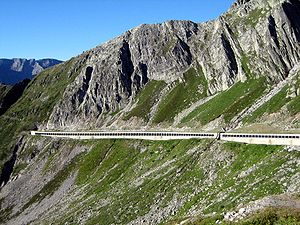
Skt. Gotthard-passet / Galleri
Skt. Gotthard-passet eller Gotthard-passet er en af de vigtigste overgange i Alperne. Med en position omtrent midt i bjergkæden forbinder passet Europa nord og syd for Alperne, nærmere bestemt Reuss-dalen med Levantina-dalen, begge i Schweiz.